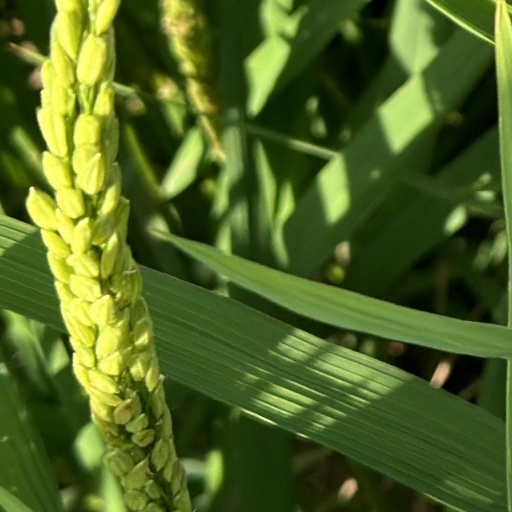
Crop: rice